Sirið Stenberg

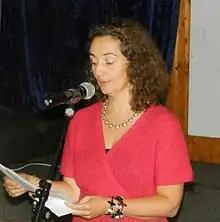
Sirið Stenberg in 2014

Sirið Stenberg (born 26 May 1968 in Vágur) is a Faroese politician. She finished her education as a nurse in 1994 and as a nurse in neonatalalogy in 1998 and as a nurse with special knowledge of children from 0-7 ("Heilsufrøðingur" in Faroese, "Sundhedsplejerske" in Danish, a health care visitor who attends to and gives advice to the mothers and their small children in their homes). Since 2001 she has worked in the children's health care in Suðuroy. She took leave from this employment shortly after assuming office as a member of the Faroese parliament, the parliament is located in Tórshavn, two hours away by ferry from Suðuroy. From 2006-08 she was head master of the Health School of the Faroe Islands, which is located in Suðuroy. She is married to Jón Pauli Olsen, who was football manager of the Faroese women's national football team and social and health assistant, together they have three children.